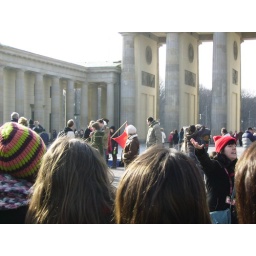
Picture of our tour guide in the lower right (with the red hat on) in front of the Brandenburg Gate.